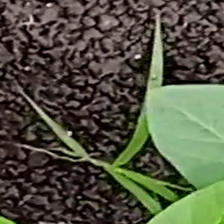
Weed species: Digitaria_SP_(Digitaria Sanguinalis )